Persecution of pagans in the late Roman Empire

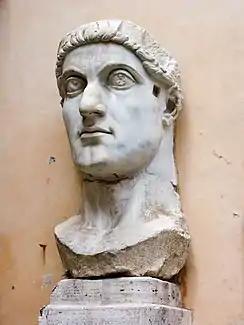
Rome-Capitole-StatueConstantin

Persecution of pagans in the late Roman Empire began during the reign of Constantine the Great (306–337) in the military colony of Aelia Capitolina (Jerusalem), when he destroyed a pagan temple for the purpose of constructing a Christian church. Rome had periodically confiscated church properties, and Constantine was vigorous in reclaiming them whenever these issues were brought to his attention. Christian historians alleged that Hadrian (2nd century) had constructed a temple to Venus on the site of the crucifixion of Jesus on Golgotha hill in order to suppress Christian veneration there. Constantine used that to justify the temple's destruction, saying he was simply reclaiming the property. Using the vocabulary of reclamation, Constantine acquired several more sites of Christian significance in the Holy Land.